Self unloading trailer

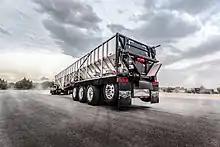
Originally designed by Trinity Trailer Mfg., Inc.® in 1974, the EagleBridge is a self-unloading belt trailer.

A belt trailer or self unloading belt trailer is a semi-trailer that uses either a chain and flap assembly or a continuous belt that runs lengthwise on the bottom of the trailer. The belt is bolted to bars that in turn bolt to a chain that runs the length of the trailer. This belt is usually composed of rubber that allows the belt to grip the product and various widths are available depending on manufacturer generally ranging from 25 inches to 61 inches wide. A planetary, which is powered by a PTO pump, electric, or gas motor, cycles the belt.